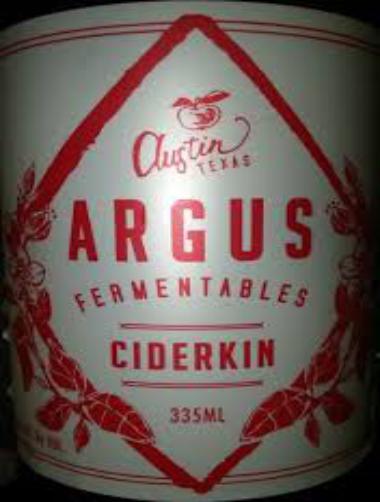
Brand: Argus Cider
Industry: Food